Old Main (Texas State University)

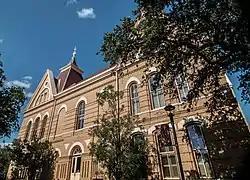
Old Main in 2003

Old Main is a red-roofed Victorian Gothic building on the campus of Texas State University. Situated at one end of the quad, it was Texas State's first building, built in 1903, and remained the only building on campus until 1908. Old Main was added to the National Register of Historic Places (NRHP) in 1983. It currently houses the offices for the School of Journalism and Mass Communication as well as the College of Fine Arts.